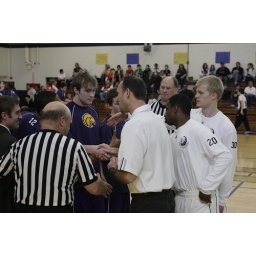
The Principia boys play Brentwood at home - losing by two.